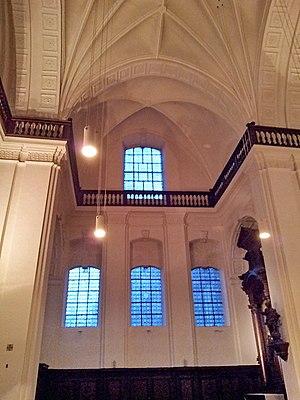
L'abbaye de la Paix Notre-Dame de Liège est une abbaye bénédictine de Liège fondée en 1627 et située au nᵒ 52-54 du boulevard d'Avroy. Les religieuses fondatrices de la congrégation bénédictine de Paix Notre-Dame étaient en provenance de Namur. L'établissement s'est maintenu au-delà d'une interruption de 45 années consécutive à la Révolution française. L'abbaye fut construite d'après les plans d'une moniale montoise d'origine, Antoinette Desmoulins, de 1686 à 1690.